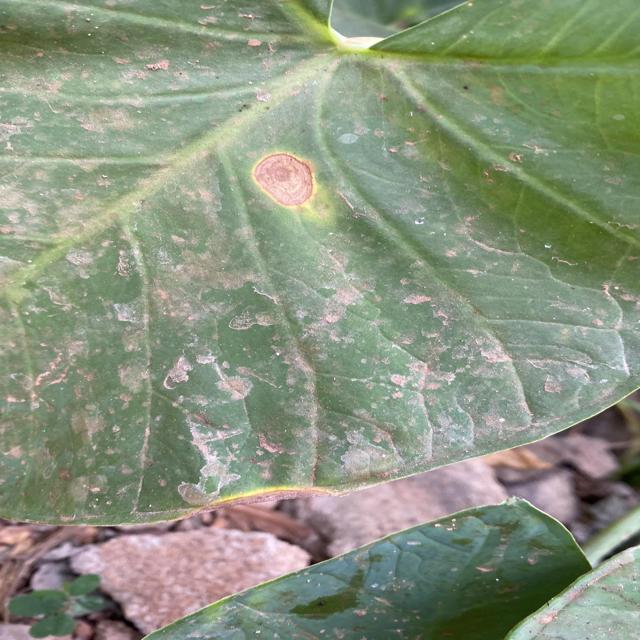
Label: Early_Blight